Deltochilum gibbosum

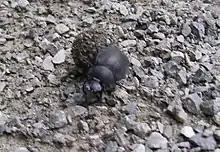
Humpback dung beetle, "Deltochilum gibbosum"

A variety described by Henry Walter Bates in 1887, "D. gibbosum" "sublaeve", has been classified as a separate species "D. sublaeve" by González-Alvarado and Vaz-de-Mello. The same authors regard "D. gibbosum" "panamensis" as a separate species "D. panamensis".